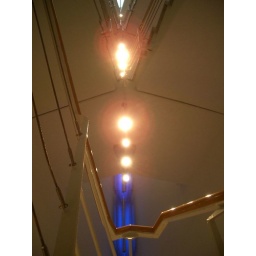
Triangular Staircase in a Munic office building